Greek New Zealanders

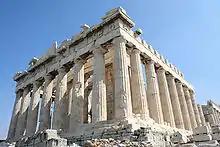
The Parthenon on the Acropolis of Athens.

The New Zealand Parthenon Marbles Committee was formed in 2000, as part of a worldwide campaign to seek support for the return of the Parthenon Marbles which were removed by Lord Elgin from Greece in the early 19th century. The 100+ pieces are housed at the British Museum. On 24 May 2007 the New Zealand Parliament agreed to a motion urging the British Government to return the Parthenon Marbles to Greece. Moved by Hon. Marian Hobbs, Labour Member of Parliament for Wellington Central, the motion requested that "the House joins its voice to that of other countries throughout the world and urges the British Government to support the return of the Parthenon Marbles to Greece, stressing the need for the collections of marbles in different locations to be reunited so that the world can see them in their original context in relation to the Temple of Parthenon, as an act of respect to one of the most significant monuments of western heritage." New Zealand joined a growing number of countries and international organisations also calling for their return.